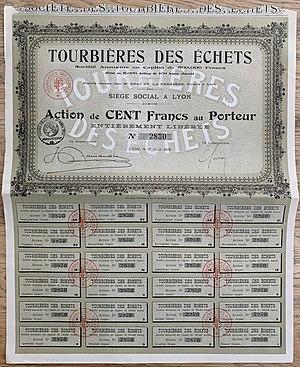
Actions aux porteurs de 100 francs des tourbières des Échets (1918).
Le marais des Échets ou espace humide des communes de Miribel, Mionnay et Tramoyes est un marais, situé sur le territoire des communes de Miribel, Tramoyes et Mionnay, à proximité du hameau des Échets, dans le département de l'Ain, en France. Il a une superficie de 1 000 ha dont 700 ha sont asséchés et dont une faible partie est protégée en tant que site naturel inscrit. Depuis 2007, il a le statut de ZNIEFF de type I.